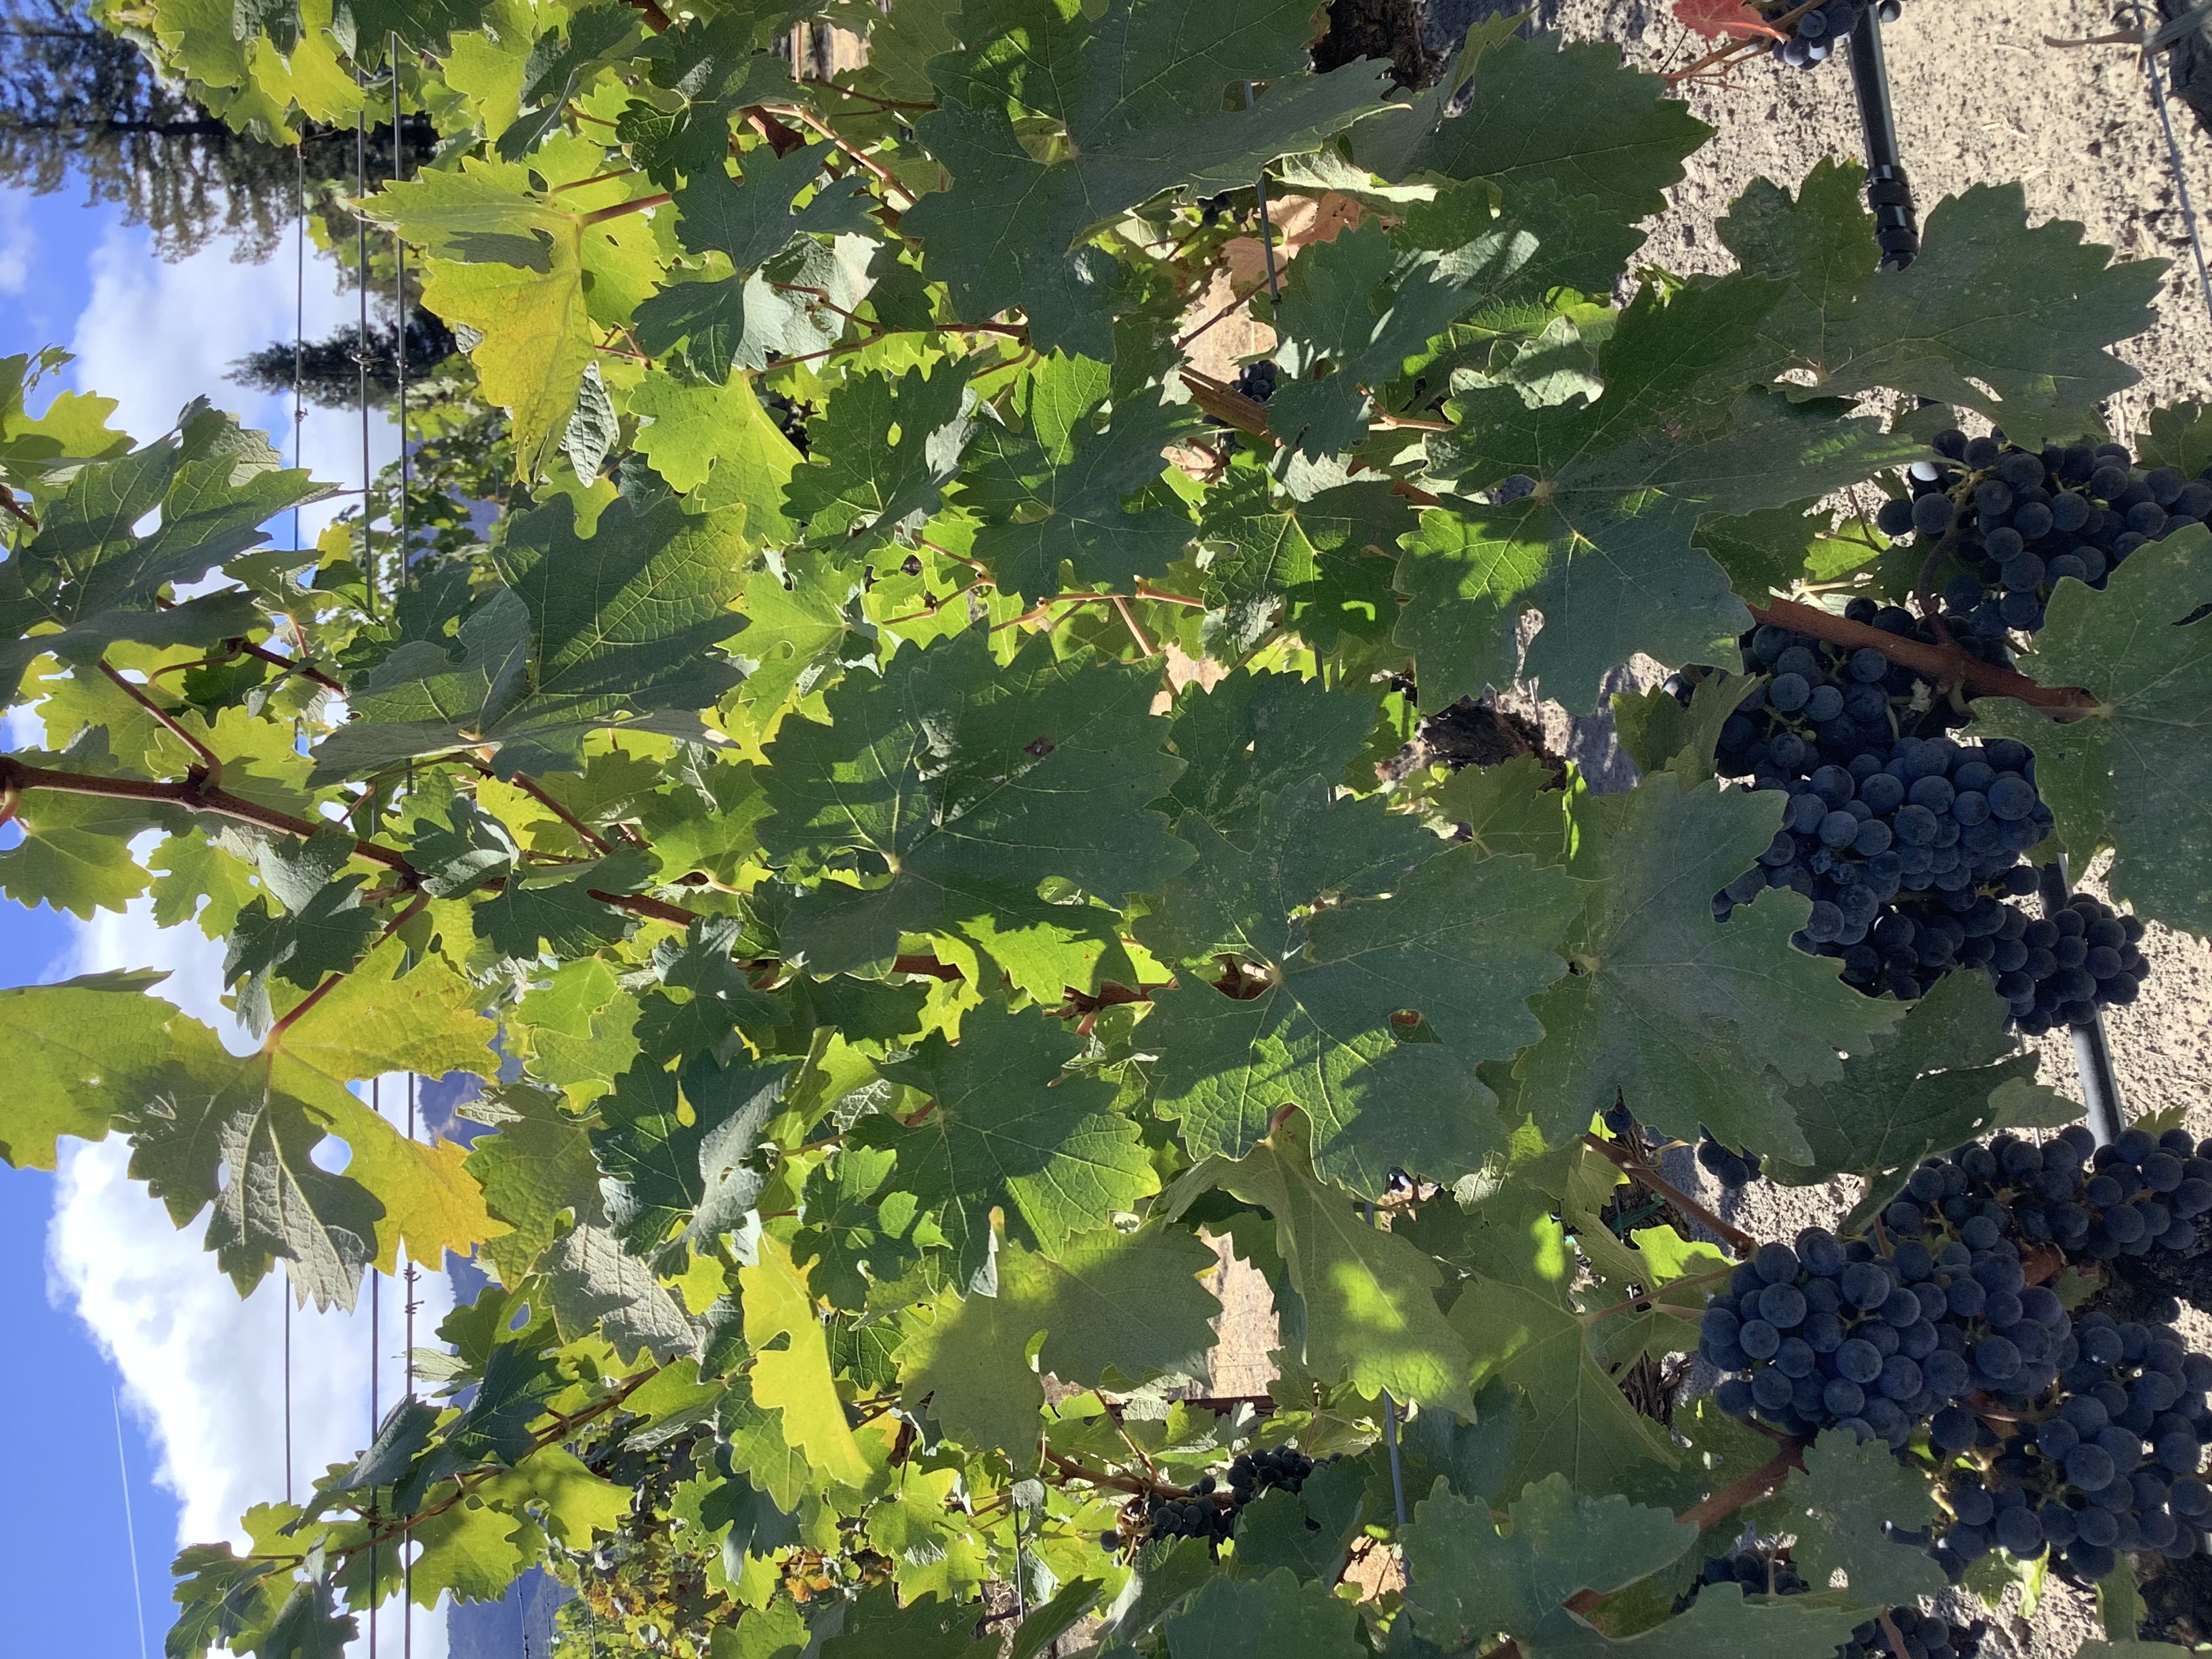
Label: No Virus